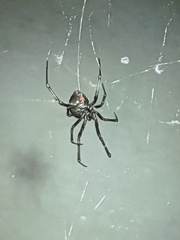
Species: Lactrodectus_hesperus